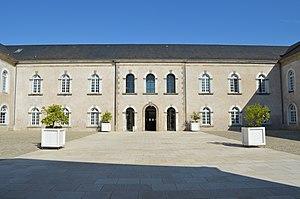
Ancien Hôpital (actuel Conseil Général de Vendée) - La Roche-sur-Yon This building is inscrit au titre des Monuments Historiques. It is indexed in the Base Mérimée, a database of architectural heritage maintained by the French Ministry of Culture,
La Vendée est un département français traversé par la Vendée, rivière homonyme, affluent de la Sèvre Niortaise. Il est situé dans la région des Pays de la Loire et dans la province historique du Poitou, le département correspondant à l'ancien Bas-Poitou. L'Insee et la Poste lui attribuent le code 85. Sa préfecture est La Roche-sur-Yon.
La Roche-sur-Yon est une commune du Centre-Ouest de la France, préfecture du département de la Vendée, dans la région des Pays de la Loire.
L’hôtel du département de la Vendée, appelé localement « l’hôtel du Département », est un bâtiment situé dans le Pentagone, à La Roche-sur-Yon, dans le département de la Vendée et la région des Pays-de-la-Loire.